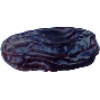
Label: Dates 1